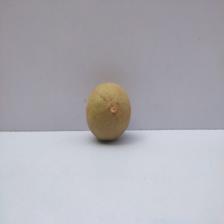
Size: Medium